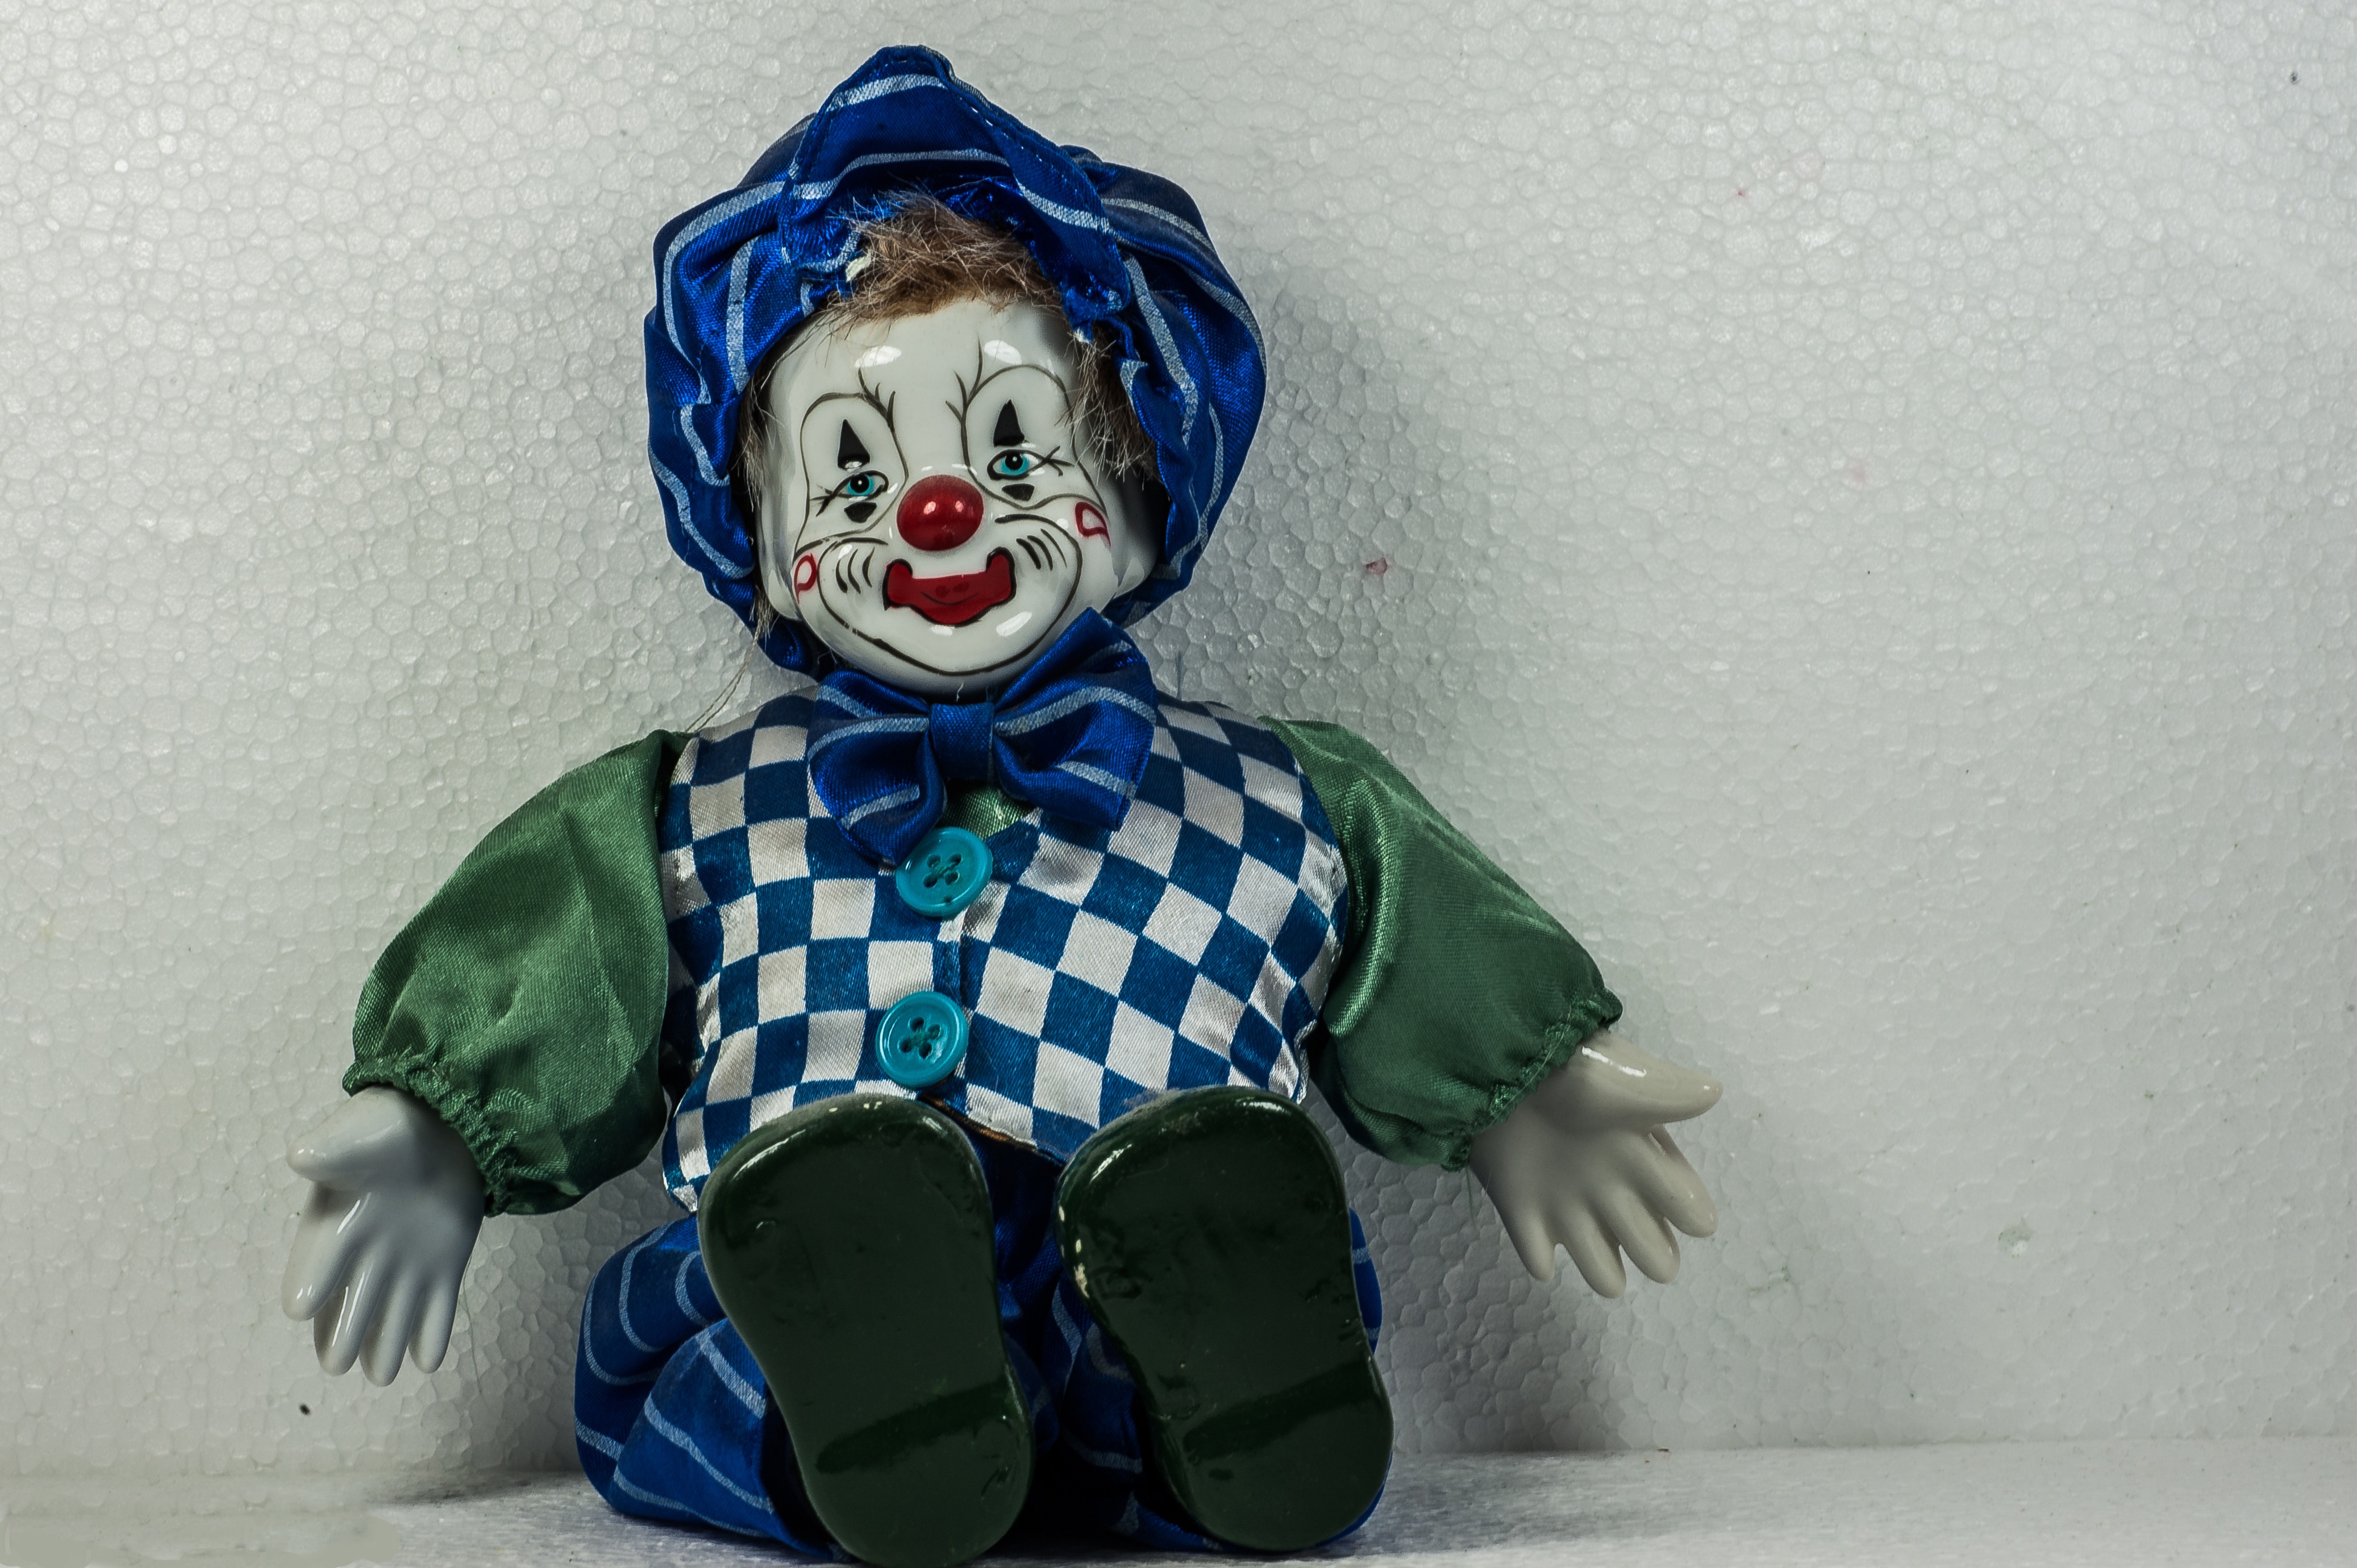
person, blue, profession, colorful, toy, smile, clown, doll, art, head, funny, costume, entertainment, performing arts